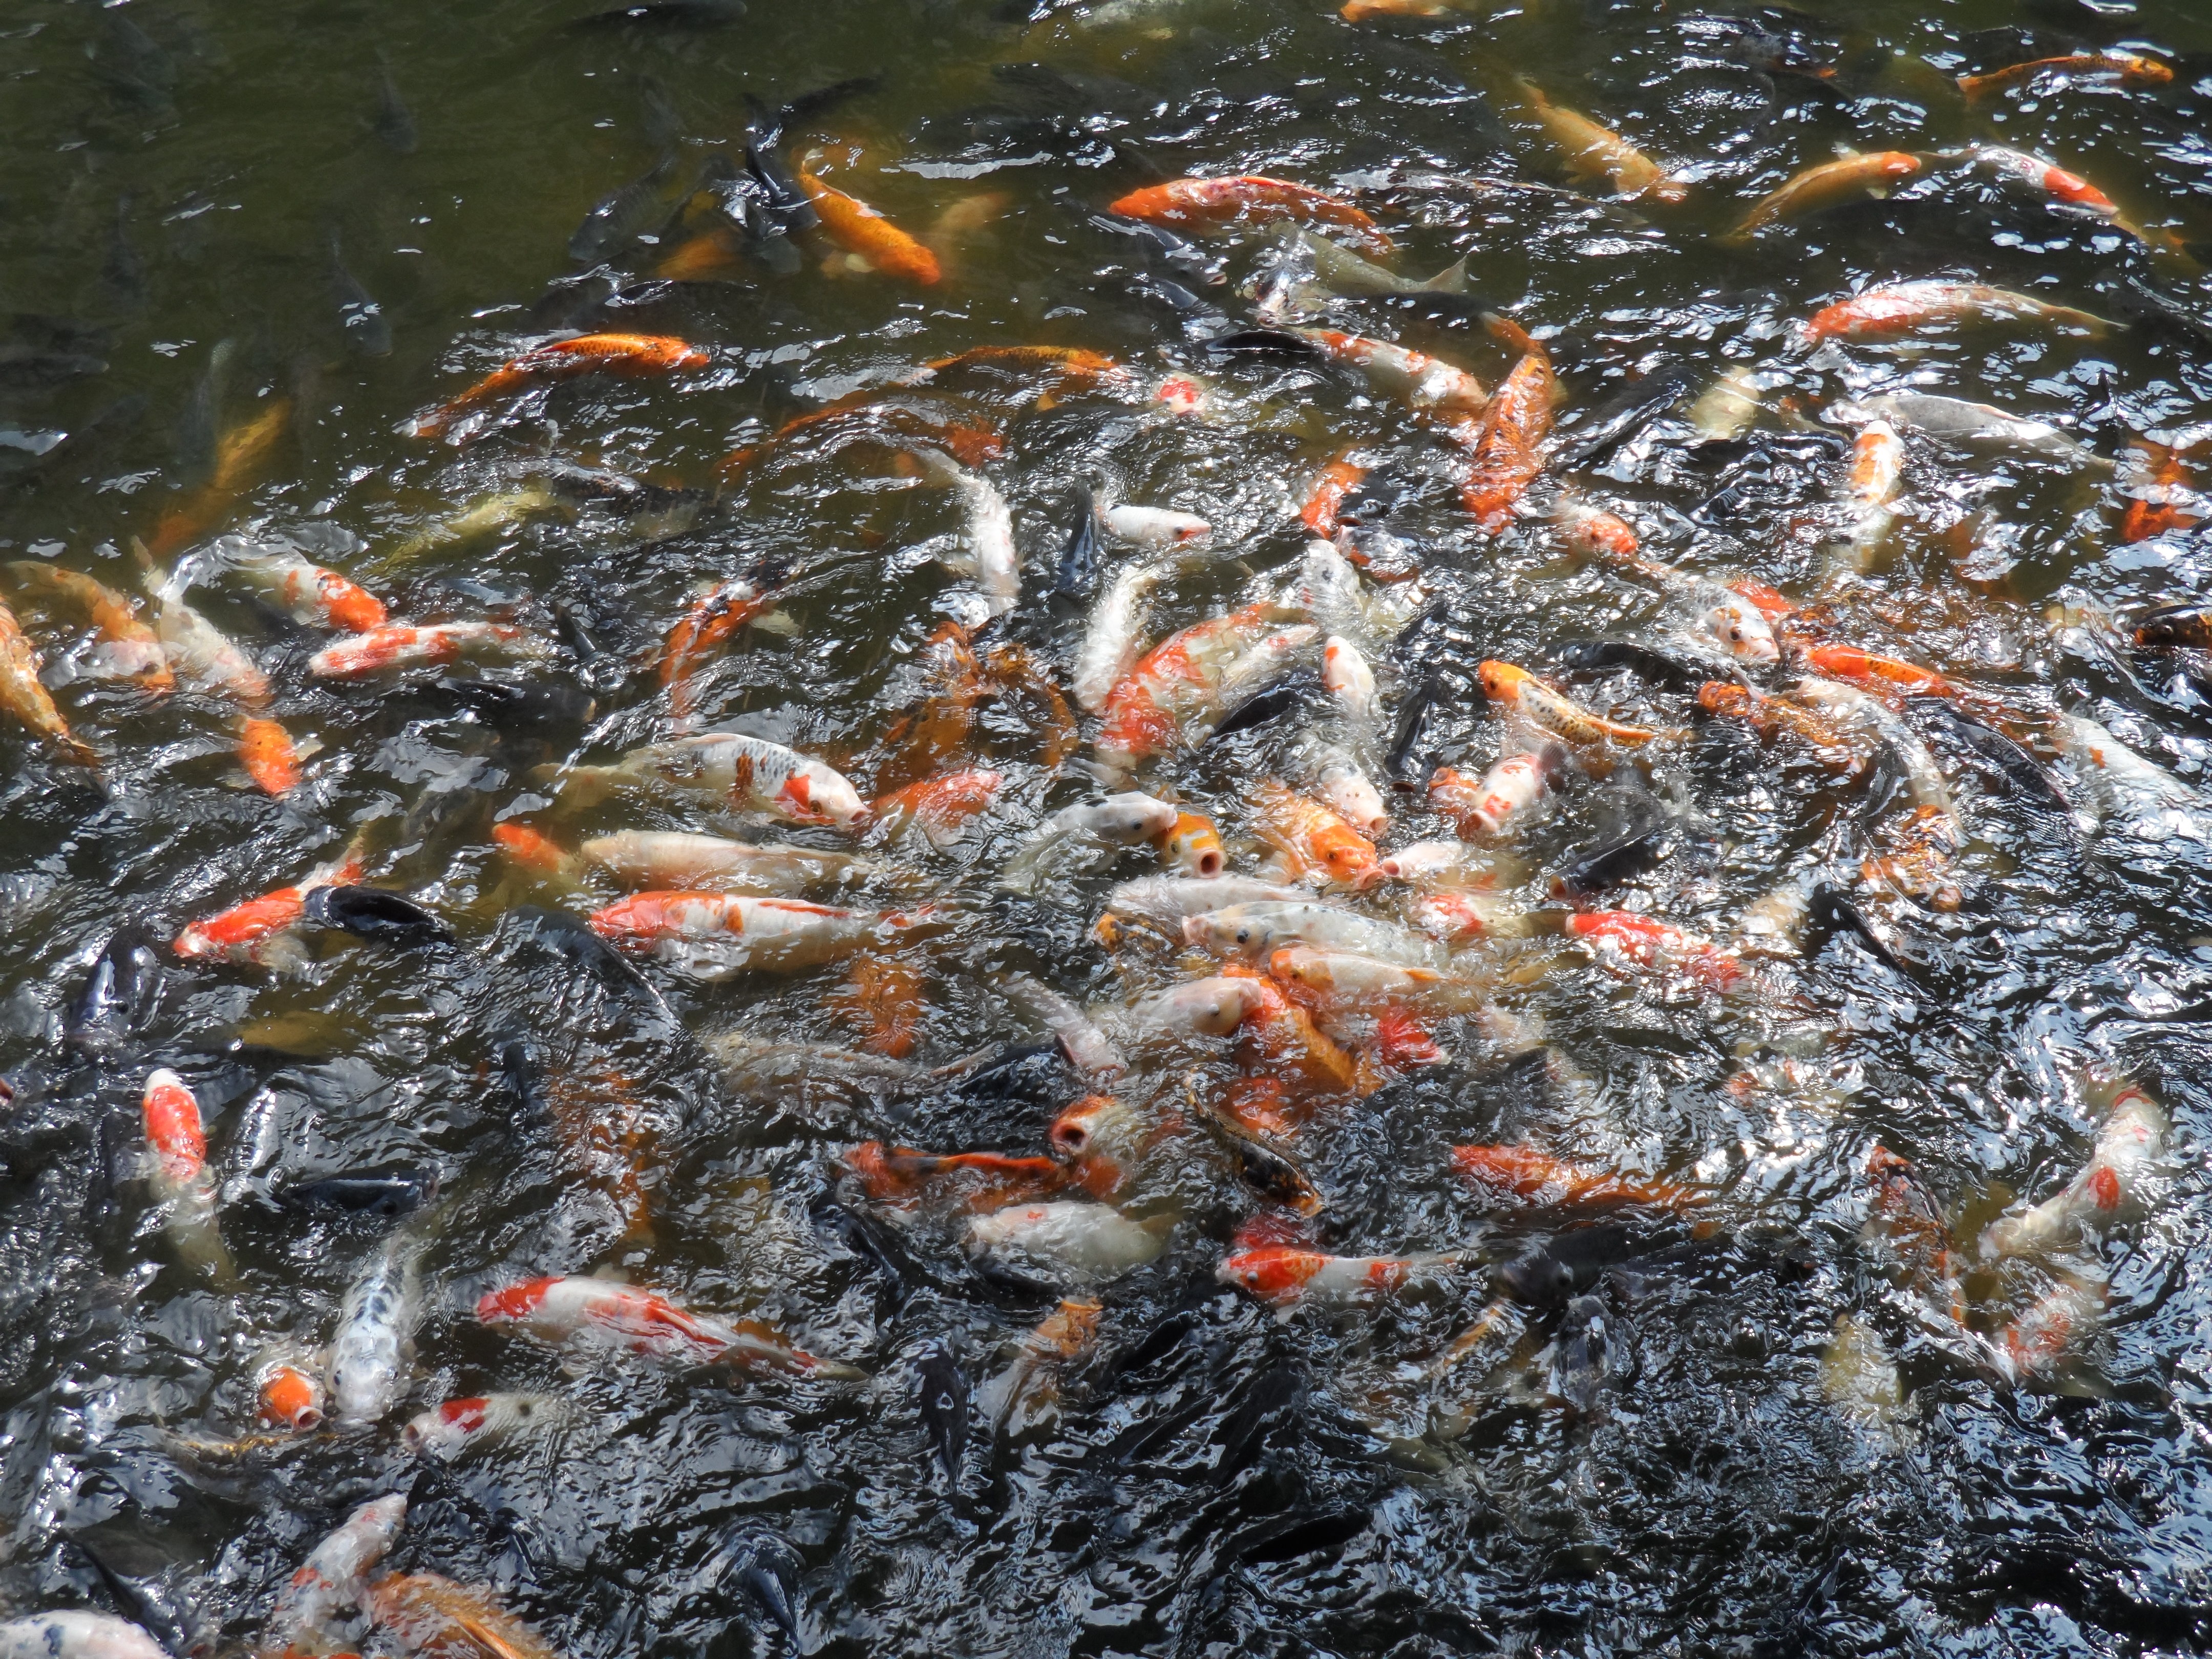
pond, swim, fish, goldfish, koi, carp, fish pond, geological phenomenon, marine biology